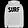
Label: Pullover